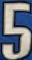
Number: 5